James Martineau

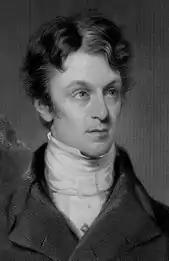
James Martineau at a younger age

Martineau's ministerial career was suddenly cut short in 1832 by difficulties growing out of the "regium donum", which had on the death of the senior minister fallen to him. He conceived it as "a religious monopoly" to which "the nation at large contributes," while "Presbyterians alone receive," and which placed him in "a relation to the state" so "seriously objectionable" as to be "impossible to hold." The invidious distinction it drew between Presbyterians on the one hand, and Catholics, members of the Religious Society of Friends (Quakers), other nonconformists, unbelievers, and Jews on the other, who were compelled to support a ministry they conscientiously disapproved, offended his conscience. His conscience did, however, allow him to attend both the Coronation of Queen Victoria in 1838 and her Golden Jubilee half a century later. A year prior to the coronation, at St James's Palace, Martineau had "kissed the hand" of the queen at the deputation of British Presbyterian ministers.